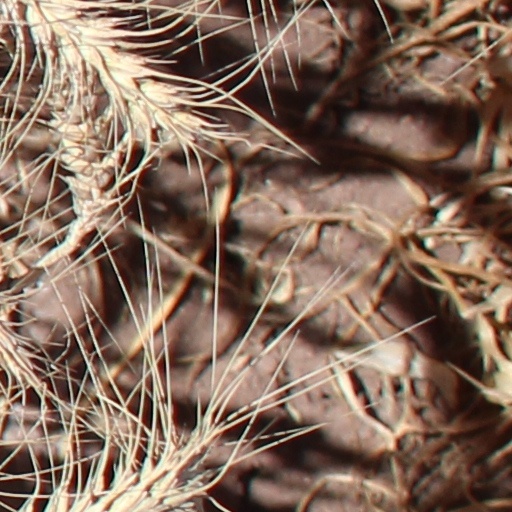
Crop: wheat